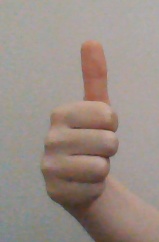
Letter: aleff